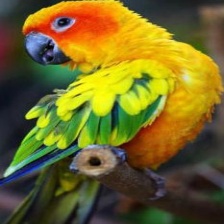
Species: JANDAYA PARAKEET
Scientific name: ARATINGA JANDAYA